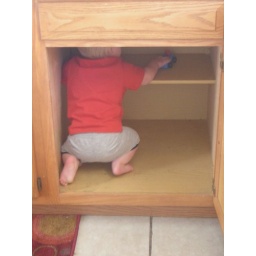
11m2w1d in cabinet with car